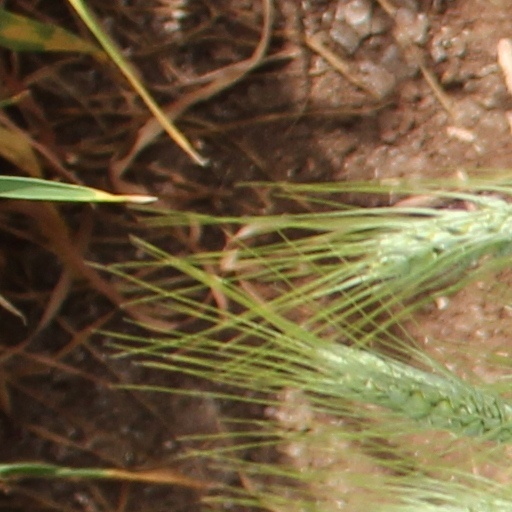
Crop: wheat